Belle Chasse, Louisiana

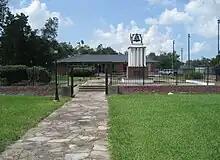
Bell from Benjamin's Belle Chasse Plantation at the Public Library

There is little consensus regarding the origin of the name Belle Chasse. In French, "belle chasse" literally means "beautiful hunting." It is widely believed that it was so named due to the richness of wildlife which the initial French colonists observed when they settled in the region. Others say that Belle Chasse was named for Spanish colonial administrator Joseph Deville Degoutin Bellechasse, who lived there from 1806 to 1814.